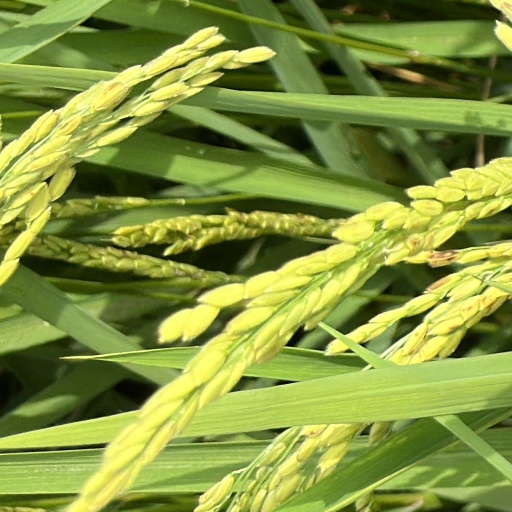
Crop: rice